Universität Essen station

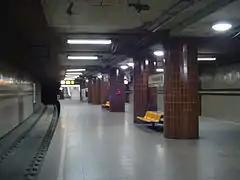
Universität Essen station

Universität Essen ("Essen University") is an underground station of the Essen Stadtbahn in the Stadtkern district, Essen. Today, lines U11 and U17 call the station. It is located at the crossroads of Grillostraße/Hans-Böckler-Straße and Segerothstraße/Bottroper Straße. The station has two tracks. There is no lift in operation.